Kelechi Osemele

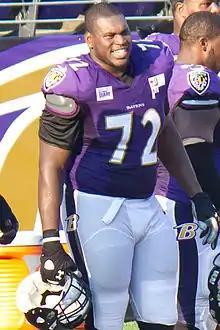
With the Ravens in 2013.

Osemele was selected in the second round with 60th overall pick in the 2012 NFL draft by the Baltimore Ravens. He started at right tackle in every Ravens game during his rookie season. He replaced the injured Jah Reid at left guard for the Ravens' playoff run. This, along with the insertion of Bryant McKinnie at left tackle and the move of Michael Oher to right tackle, solidified the offensive line. With the Ravens finishing 10–6, the team won the AFC North pennant and eventually won Super Bowl XLVII over the San Francisco 49ers, making Osemele's rookie year successful giving him his first championship title.